Cordillera Occidental (Ecuador)

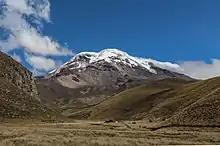
The Chimborazo

The Cordillera Occidental range is one of two main mountain ranges in the Andes in Ecuador, the other being the Cordillera Central. It spans the whole country from north to south. The highest peak of the Cordillera Occidental is Chimborazo (6,267 m).The range extends from south to north dividing from the Colombian Massif in Nariño Department, passes north through Cauca, Valle del Cauca, Risaralda, Chocó, and Caldas Departments to the Paramillo Massif in Antioquia and Córdoba Departments.